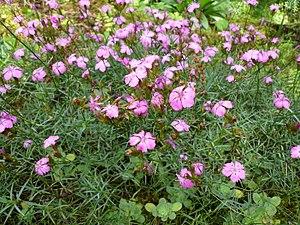
Dianthus graniticus dans mon jardin
Œillets est un nom vernaculaire ambigu désignant en français diverses plantes herbacées, souvent utilisées comme plantes ornementales ou « fleurs à couper ». Les pétales de leurs fleurs sont généralement dentés, découpés voire laciniés.